Peter Molitor

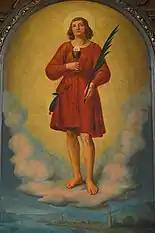
"The Boy Werner"

Peter Joseph Molitor (19 September 1821, Koblenz - 15 May 1898, Oberlahnstein) was a German painter, associated with the Düsseldorfer Malerschule.